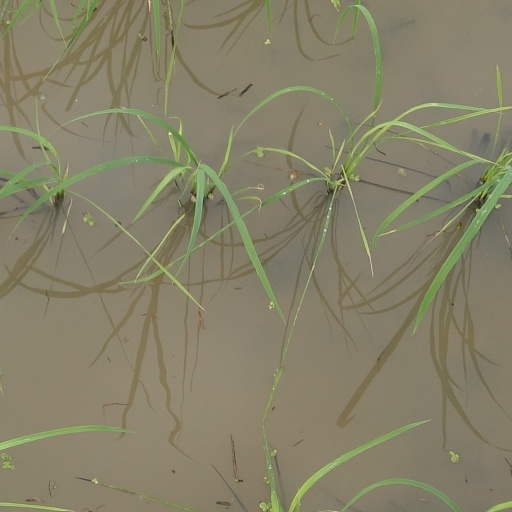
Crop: rice